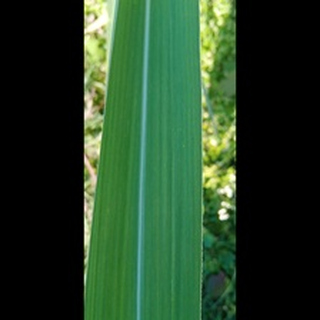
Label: healthy_sugarcane